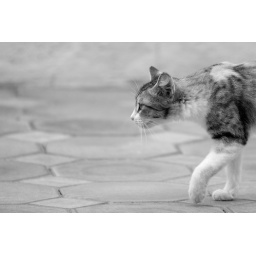
A cat that lurks around my house and hunts baby squirrels